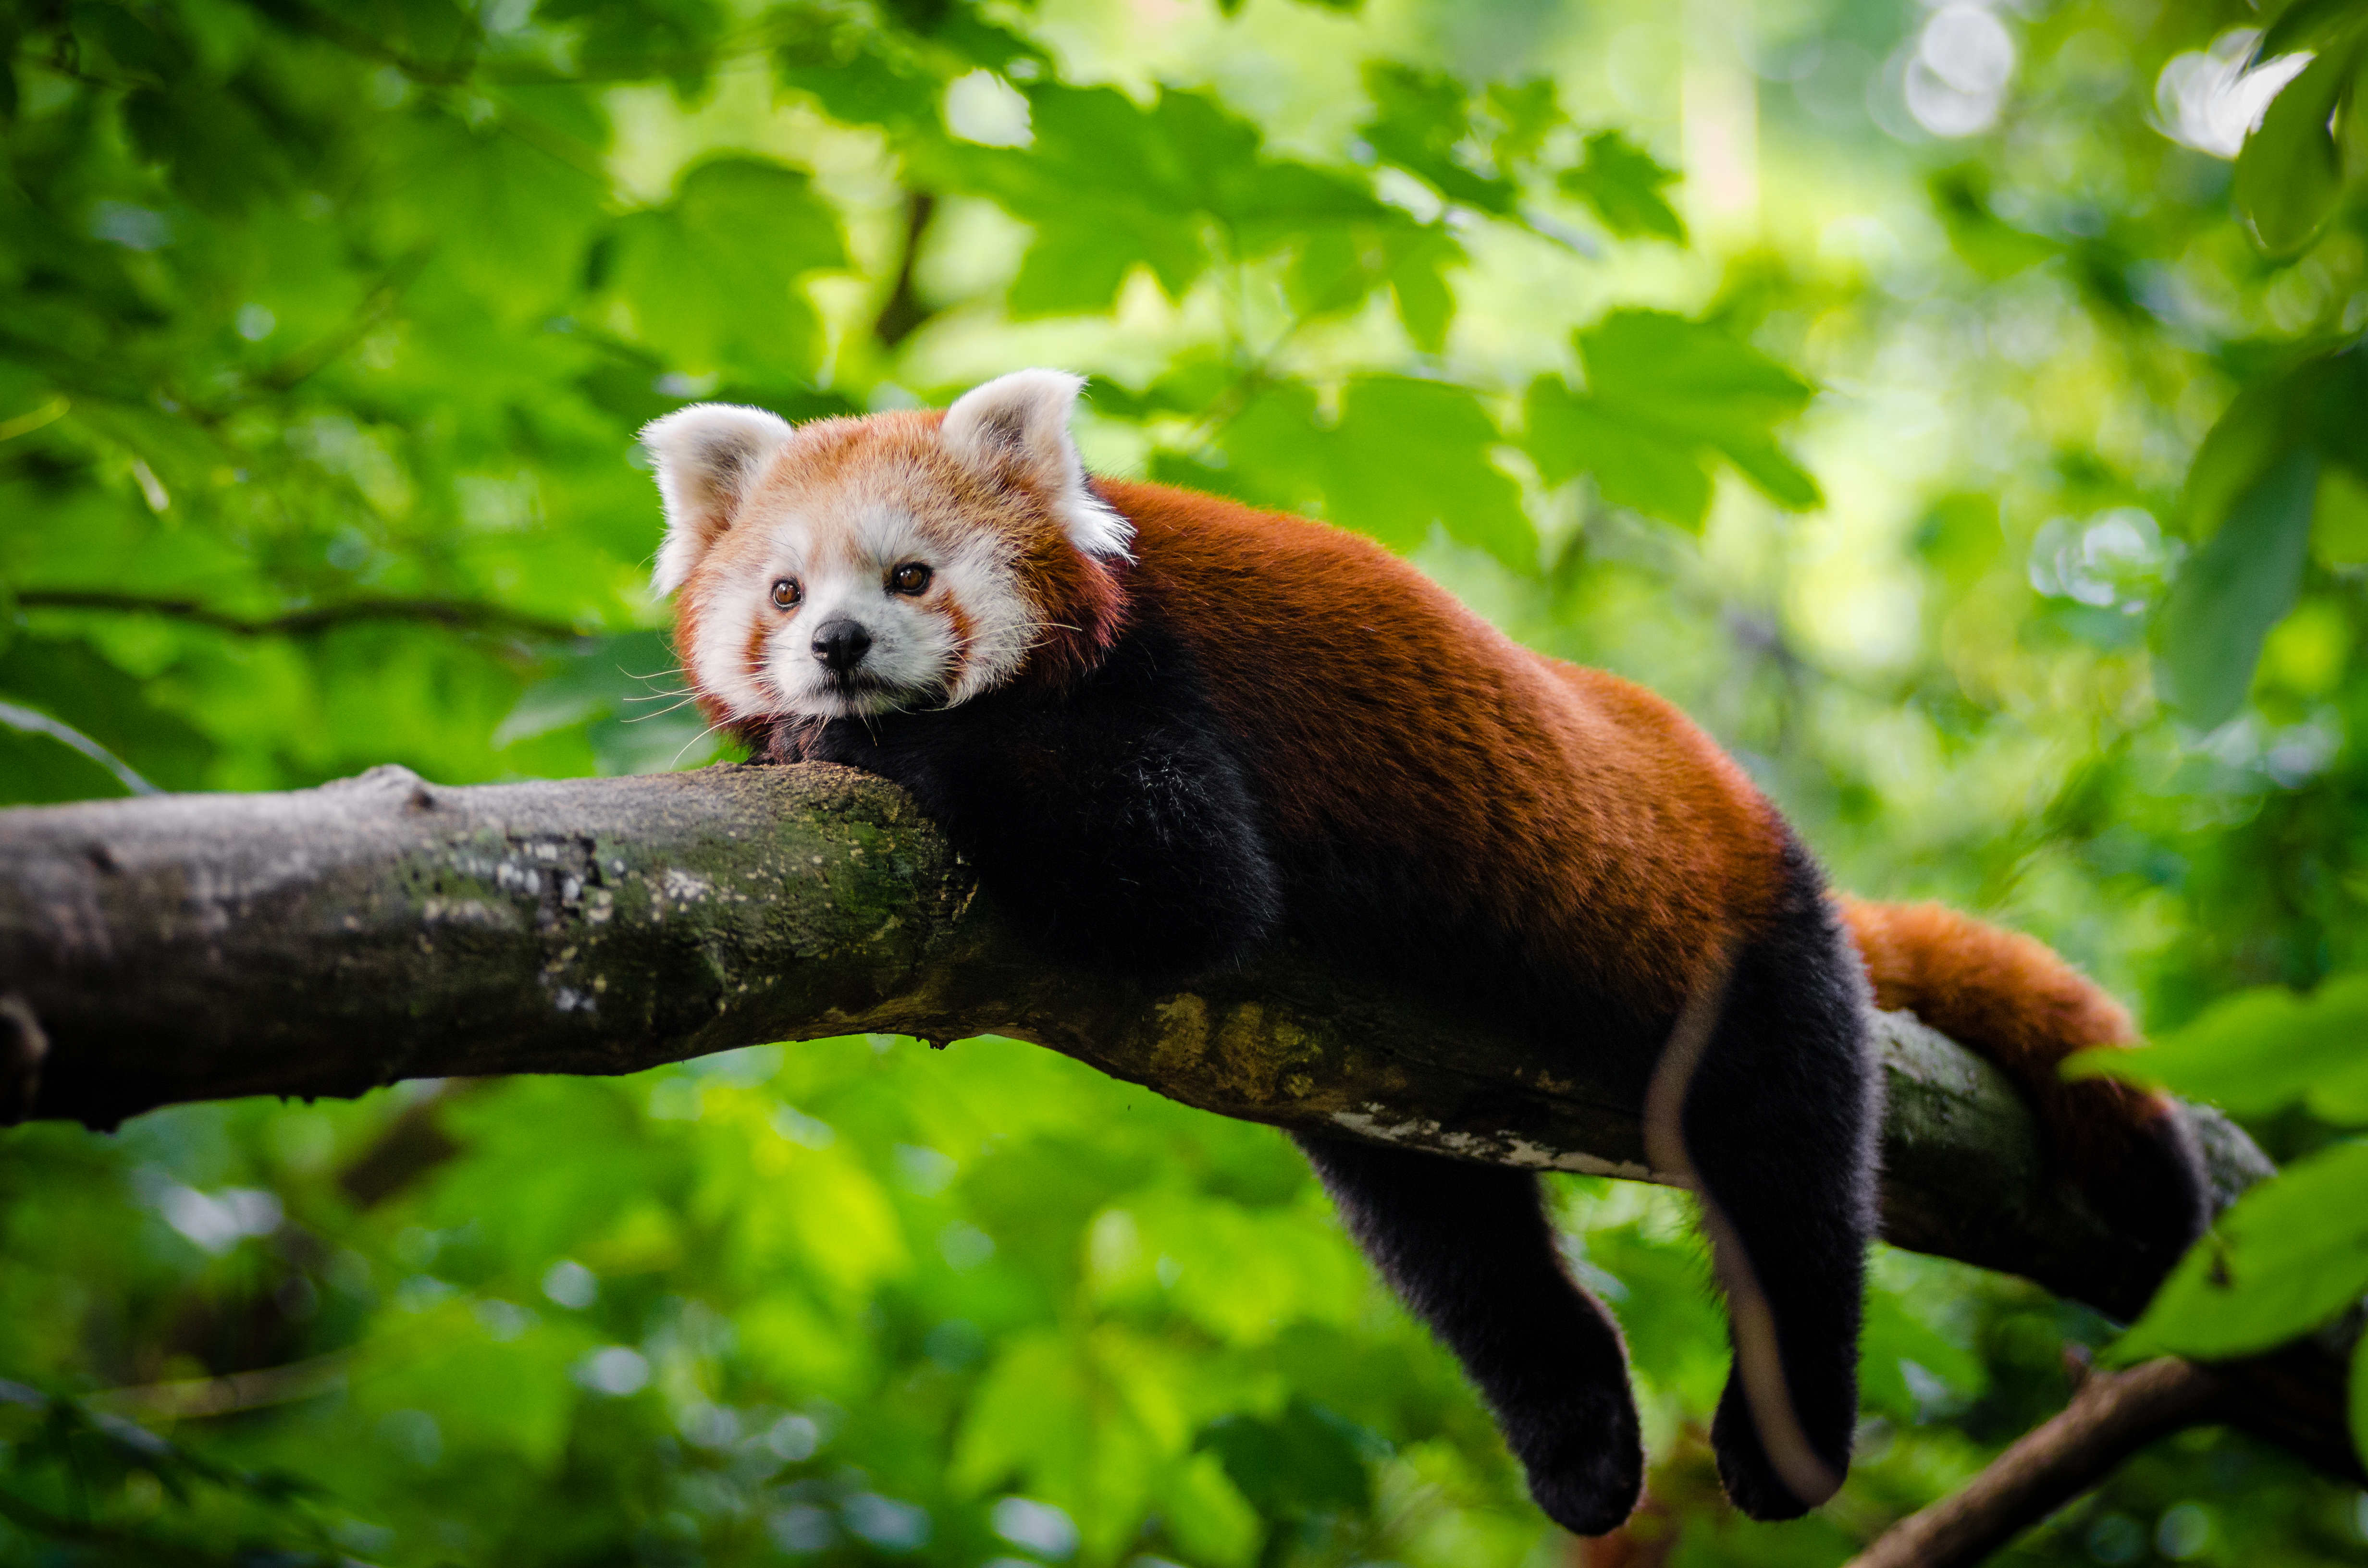
nature, bokeh, animal, bear, wildlife, zoo, red, mammal, fauna, red panda, panda, endangered, vertebrate, germany